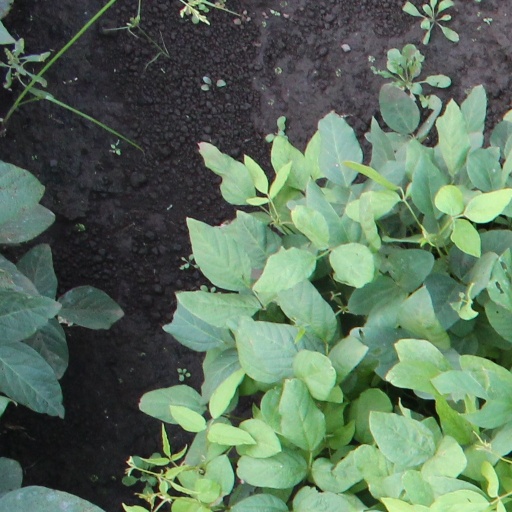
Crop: soybean